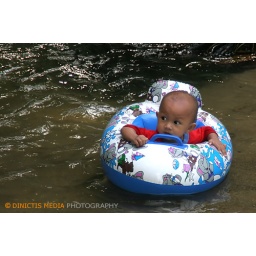
A baby boy playing in the water at Sungai Gabai Waterfall.